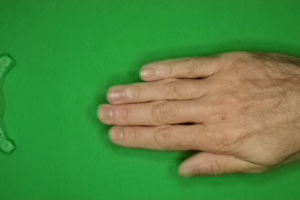
Label: paper